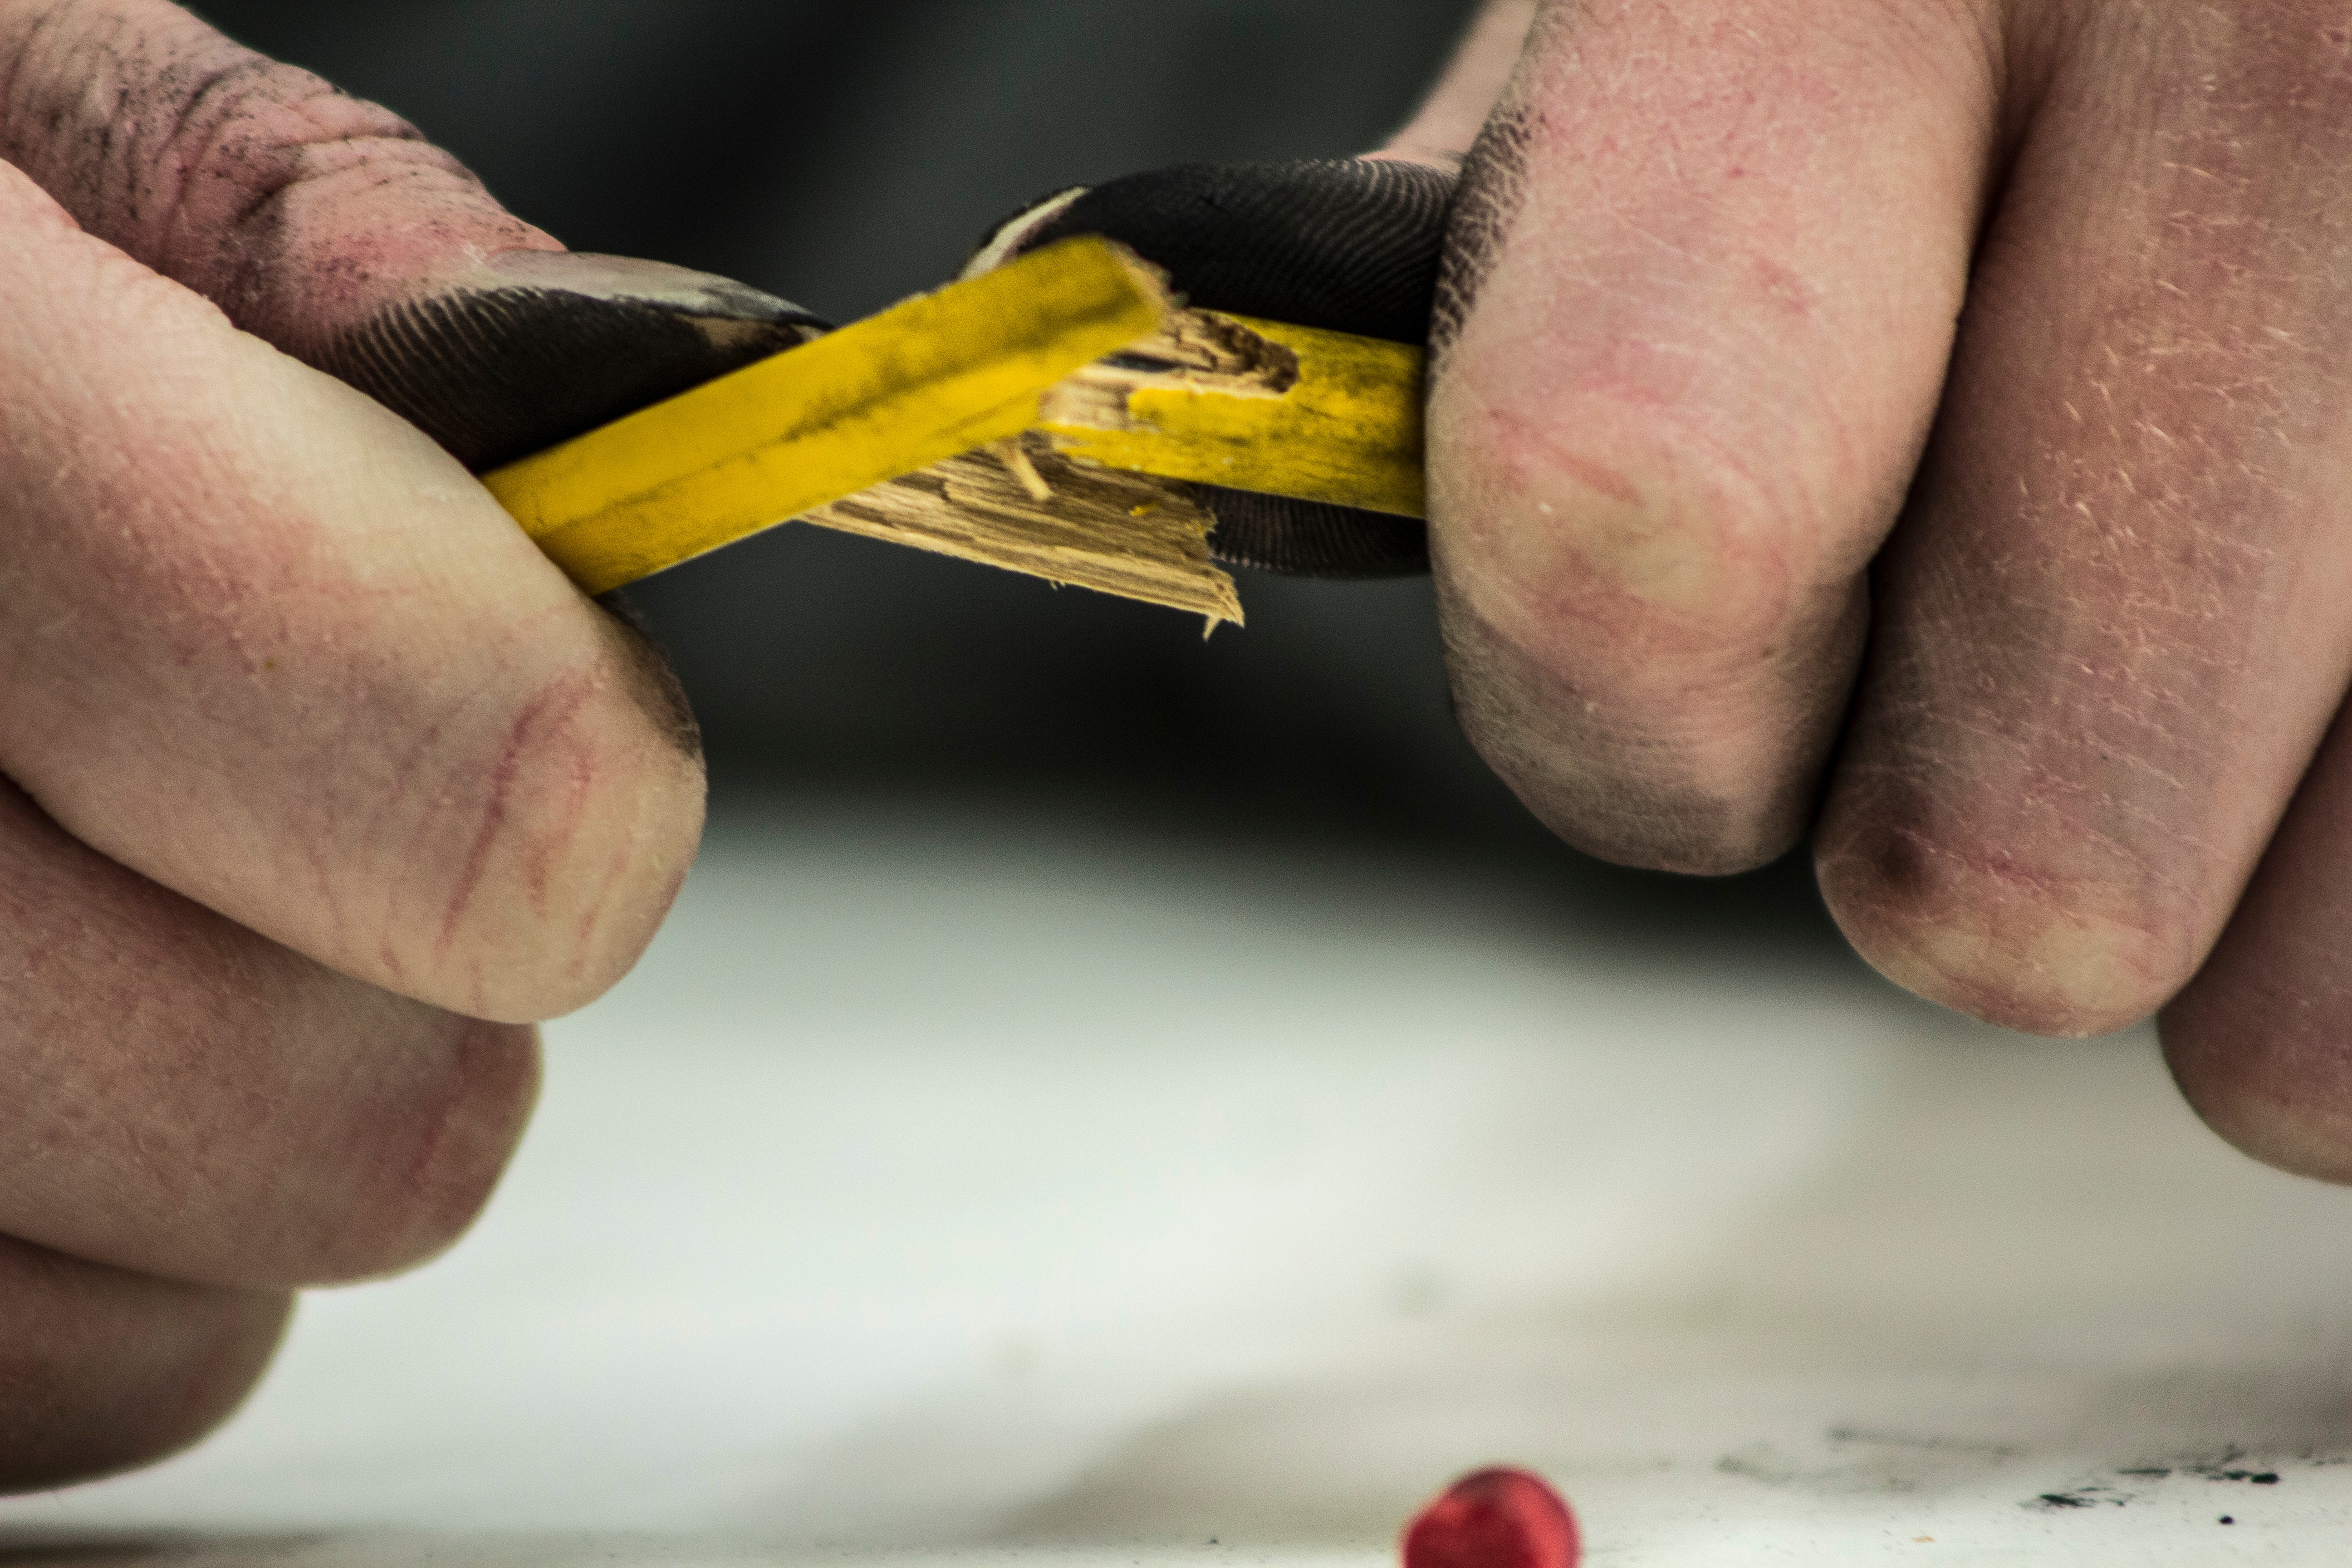
hand, finger, close up